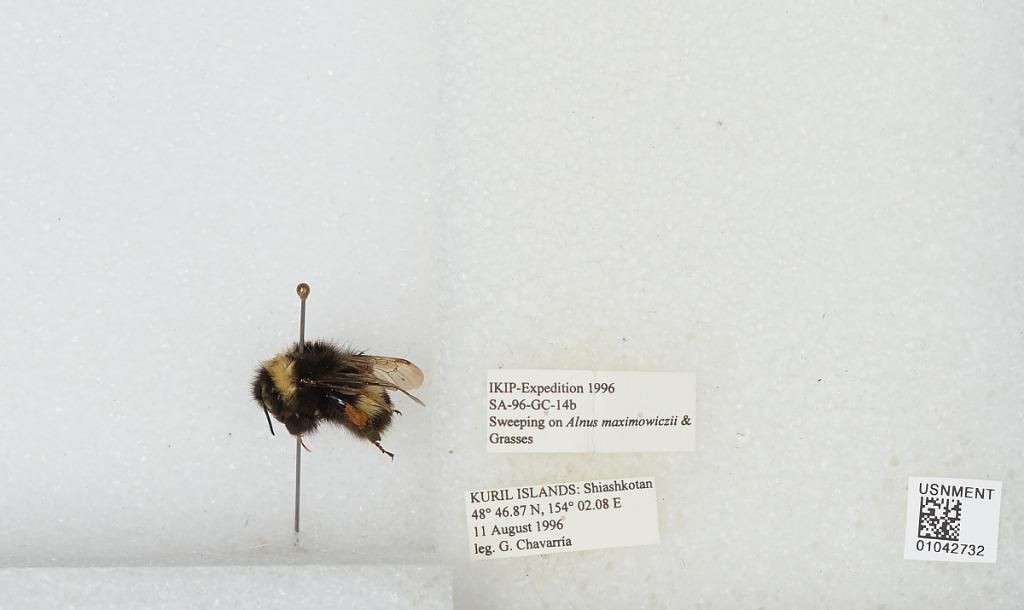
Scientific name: Bombus sp.
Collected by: G. Chavarria
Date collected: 1996-8-11
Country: Russia
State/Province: Sakhalin
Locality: Kuril Islands, Shiashkotan Island
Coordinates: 48.7811, 154.035